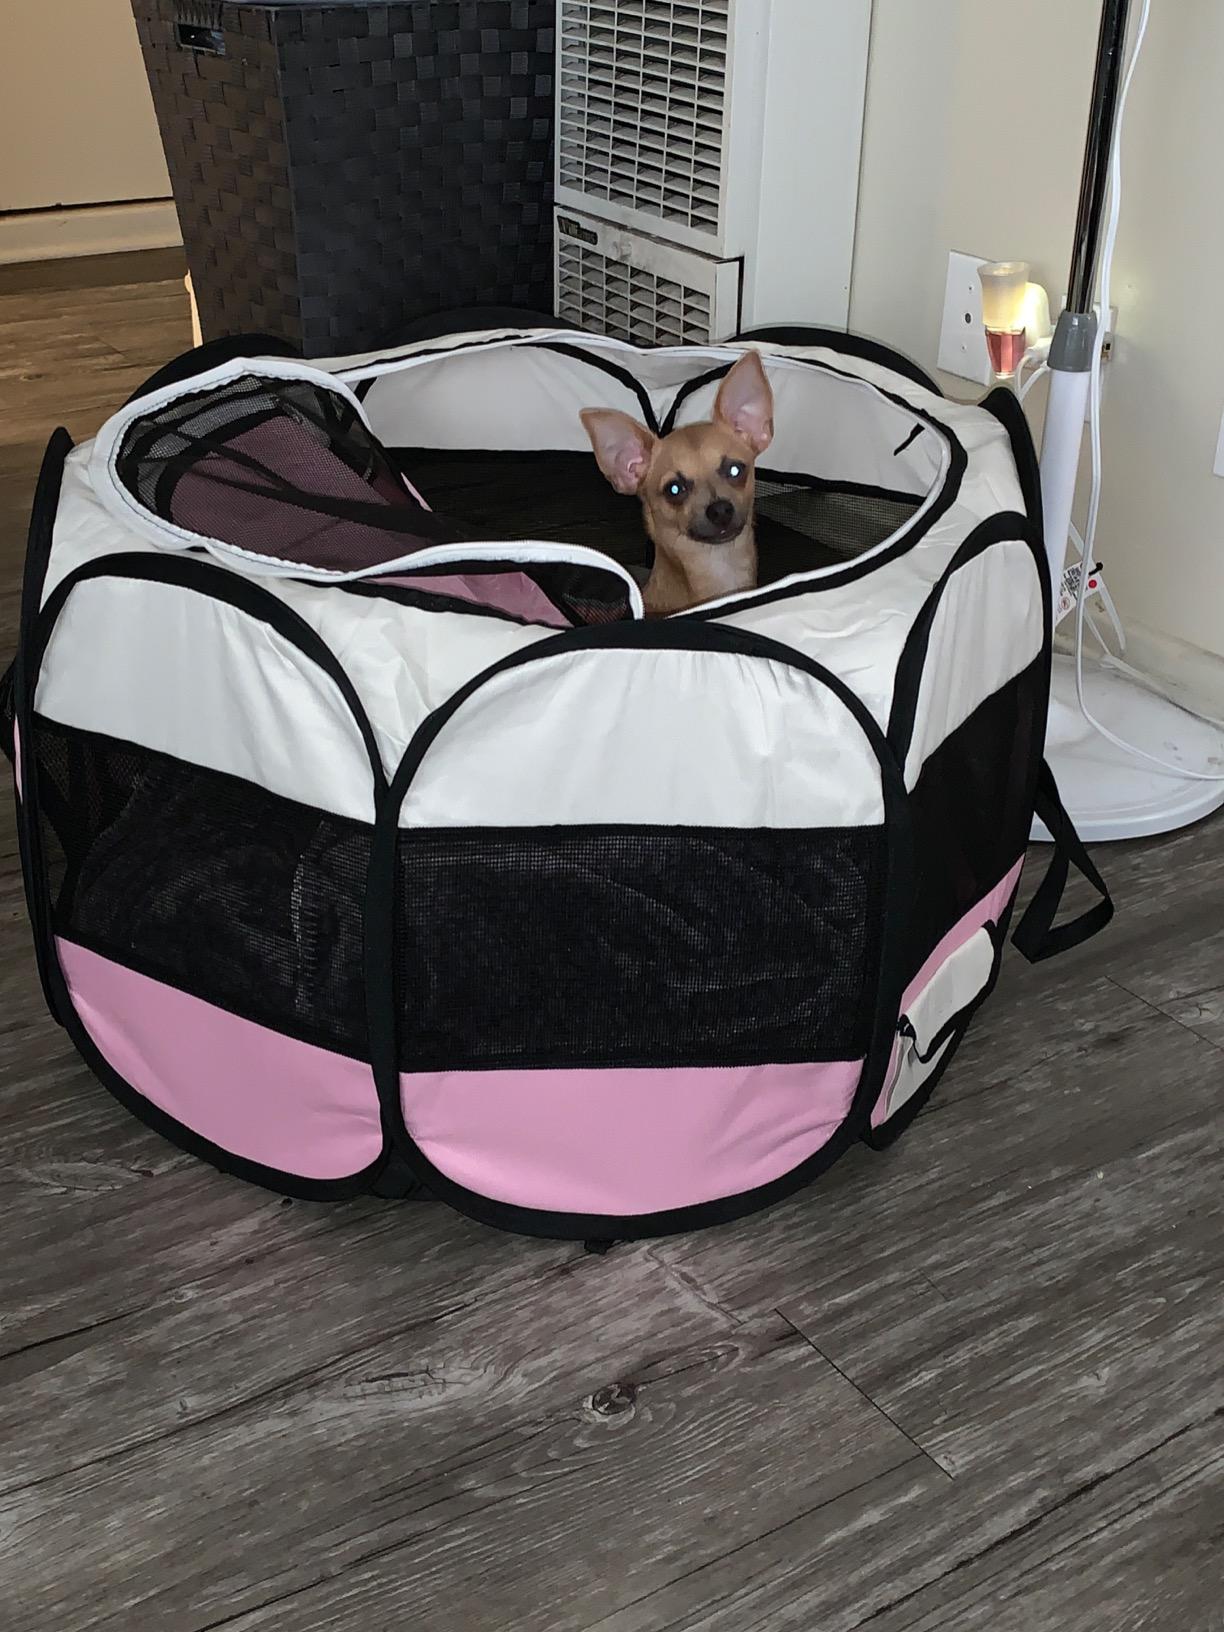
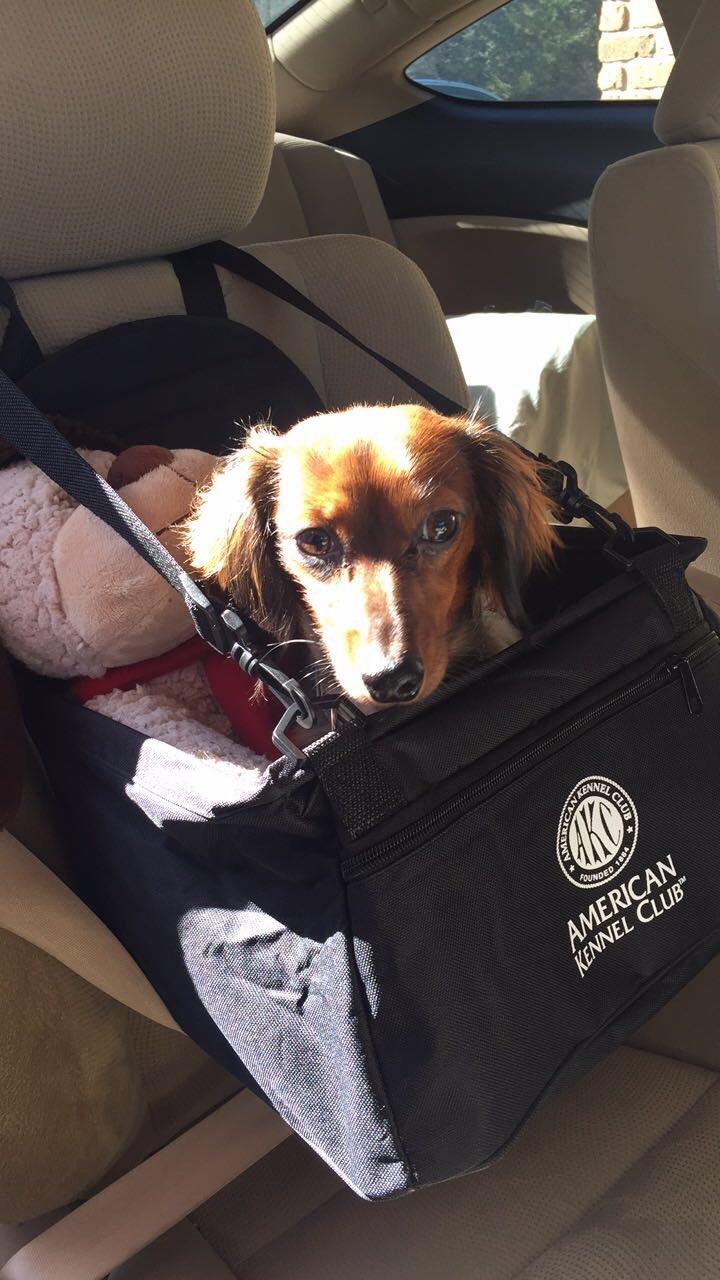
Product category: items_kennel
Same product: no